Qin (state)

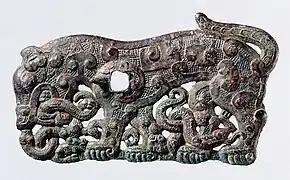
Belt plaque in the shape of a standing wolf, characteristic of nomadic artifacts of southern Ningxia and southeastern Gansu, with characteristic surface decorations in the Qin style. 4th century BC.

During the Spring and Autumn period (722–481 BC), the Qin state's interaction with other central Chinese states remained minimal due to their focus on dealing with the Rong to the west. The exception was their immediate eastern neighbor, Jin, a large vassal of the Zhou. Qin maintained diplomatic relations with Jin through intermarriages between the royal clans, but relations occasionally deteriorated to the point of armed conflict.